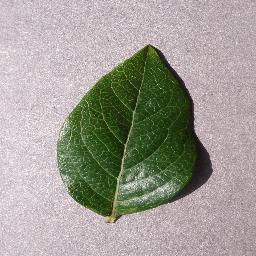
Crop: blueberry
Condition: healthy